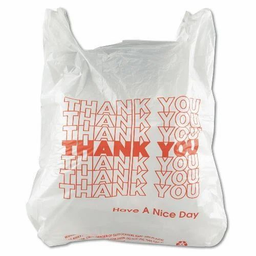
Label: plasticbags